Oliver Hilmes

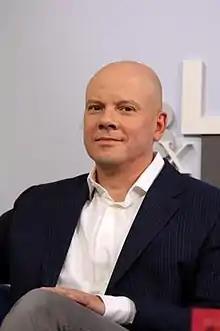

Oliver Hilmes (born 1971) is a German author who has written several historical biographies. His study of Cosima Wagner, the daughter of the 19th century composer Franz Liszt, and his biography of Alma Mahler, the Viennese-born composer, author, editor, and socialite, have been translated into English. His book about the 1936 Olympic Games in Berlin was translated into numerous languages and received literary awards.